Romario Benzar

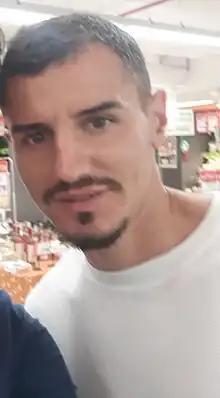
Benzar in 2019

Romario Sandu Benzar (born 26 March 1992) is a Romanian professional footballer who plays as a right back for Liga I club Botoșani.